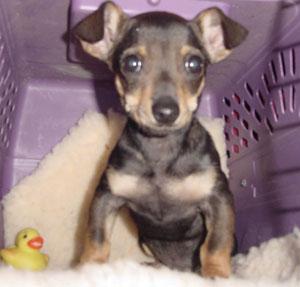
Breed: chihuahua